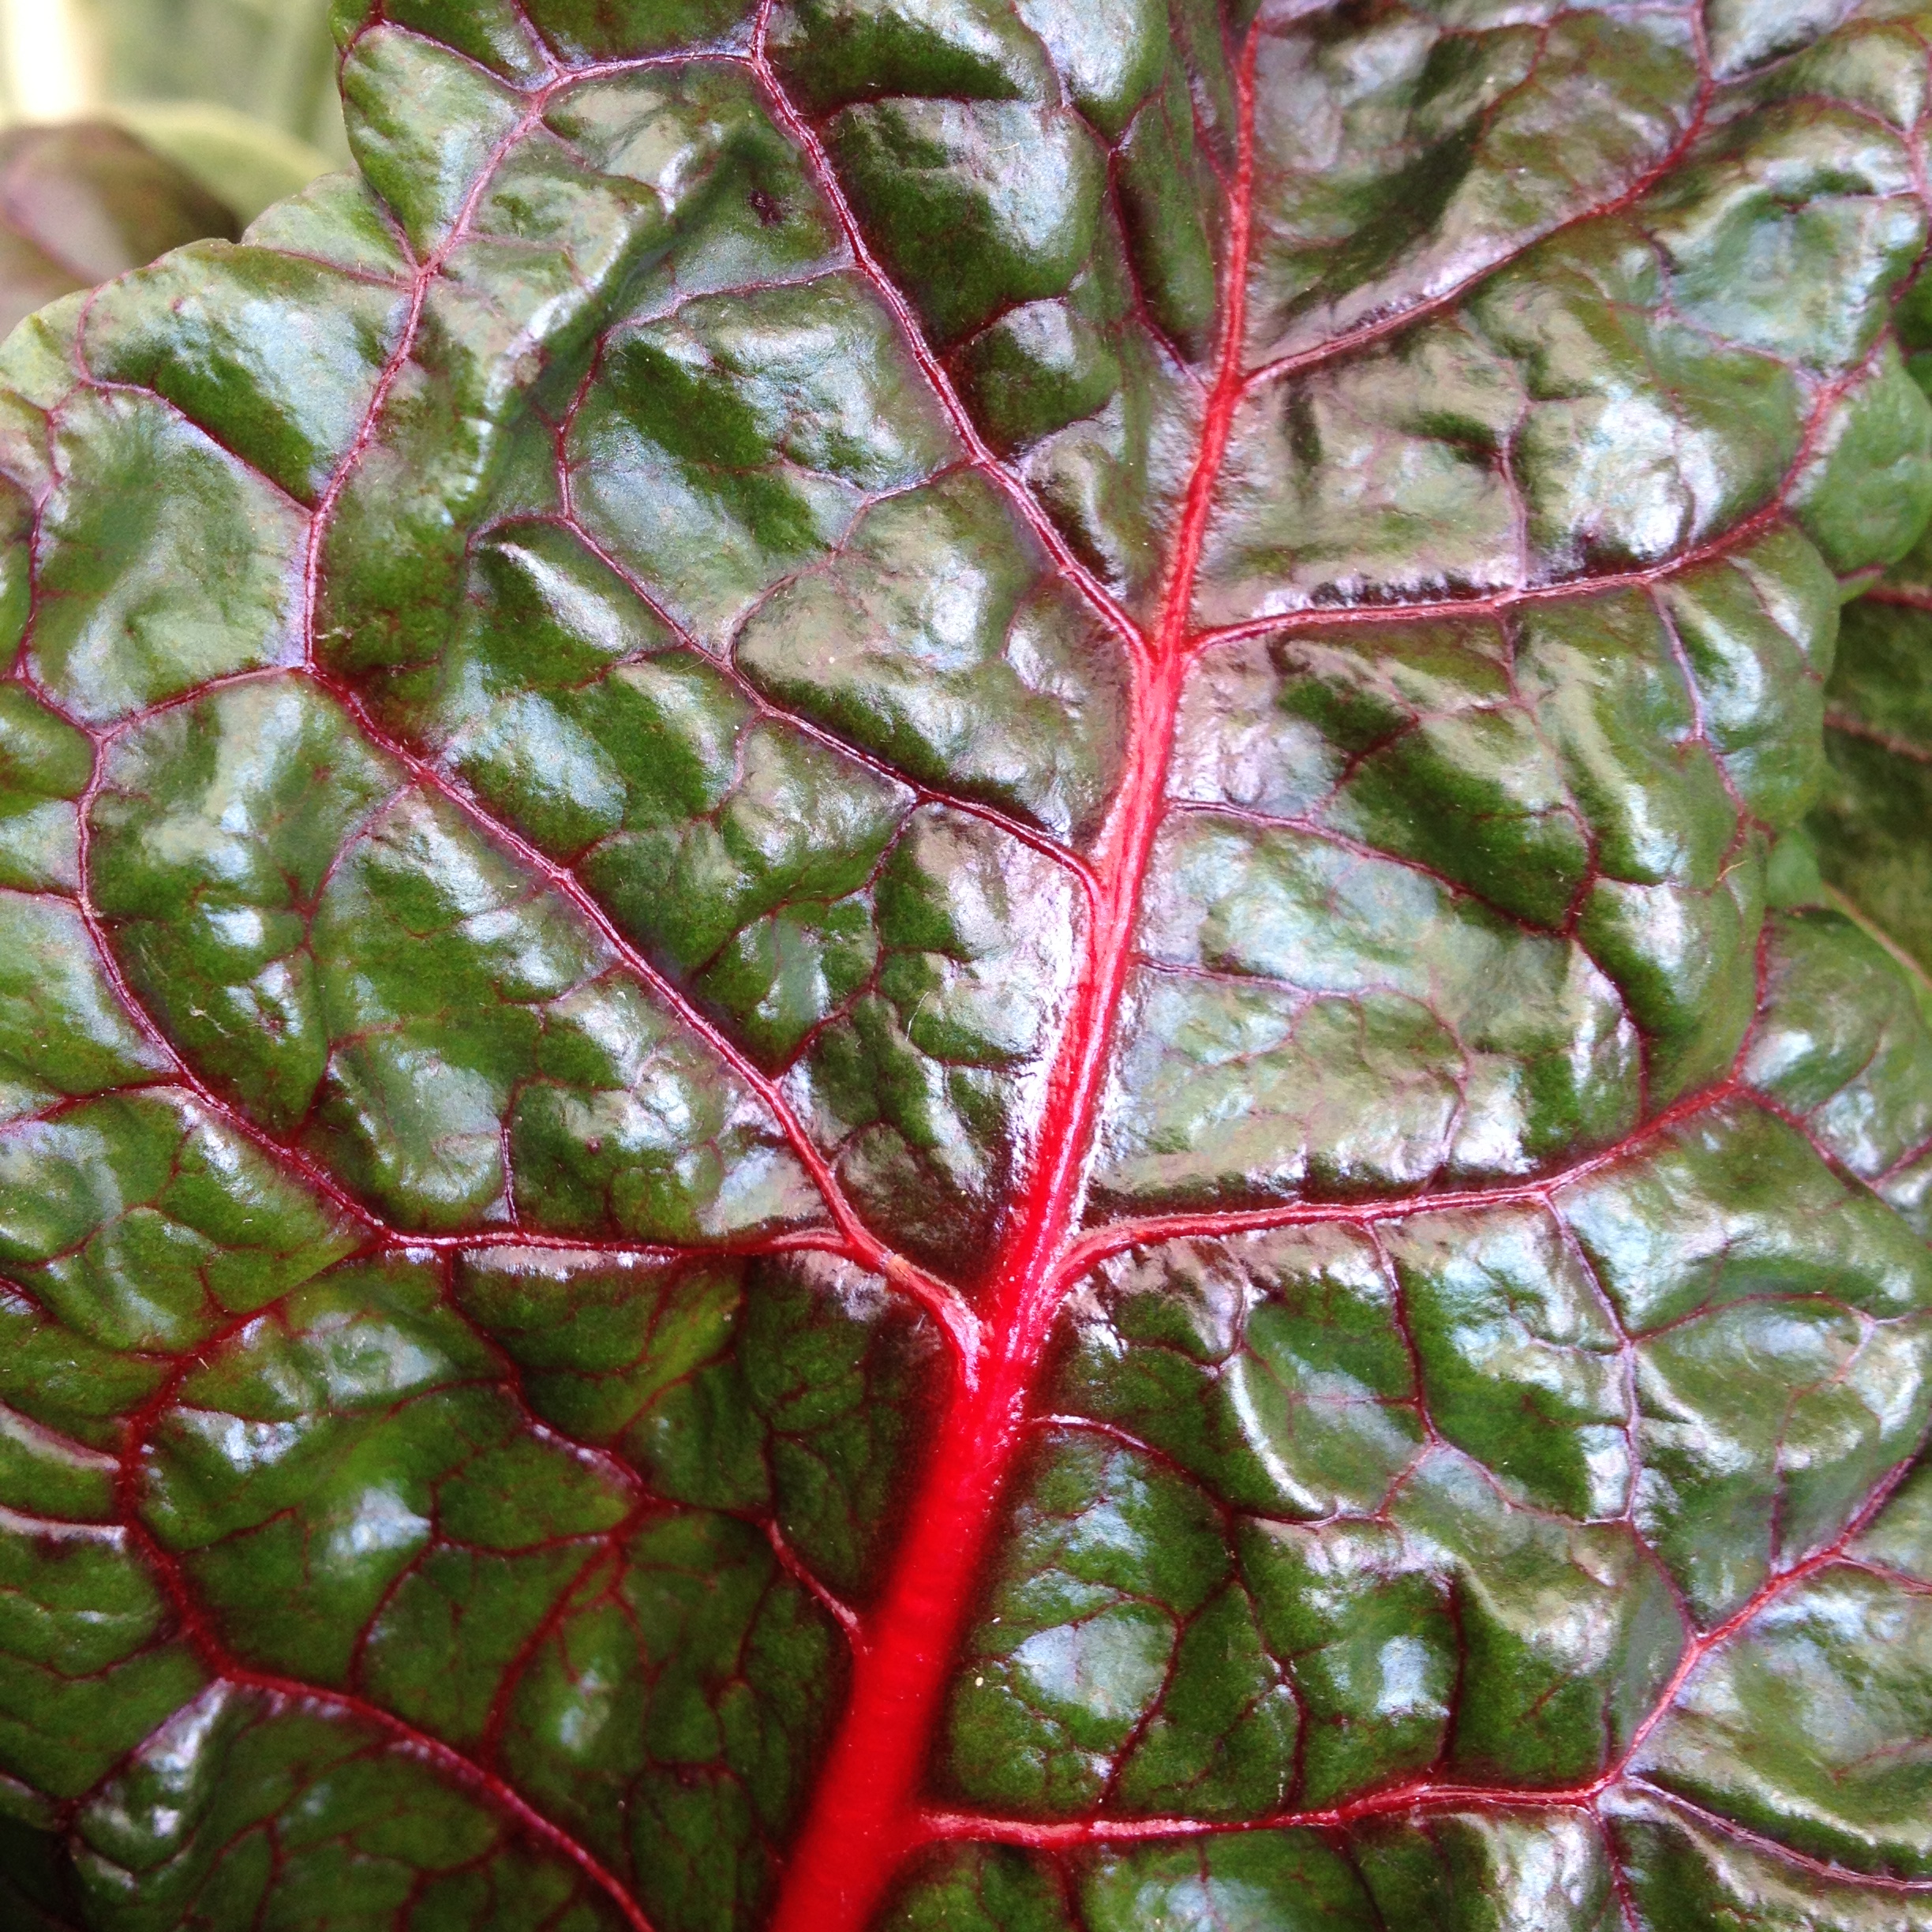
acelga, chard, leaf vegetable, plant, flower, leaf, terrestrial plant, botany, Beet greens, vegetable, plant stem, vascular plant